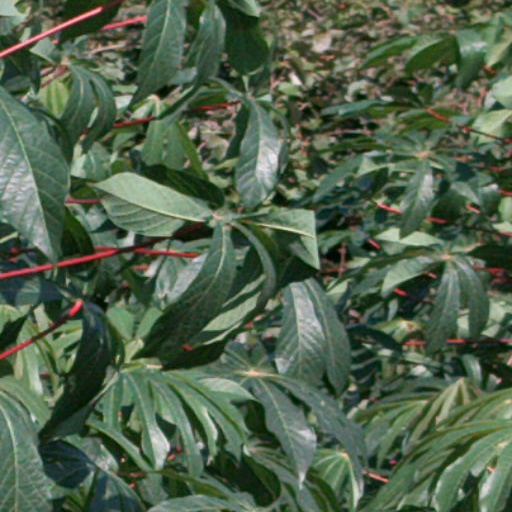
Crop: cassava